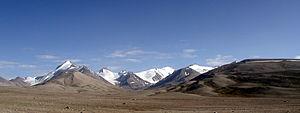
Le Pamir est un massif de haute montagne centré sur l'Est du Tadjikistan avec des prolongements en Afghanistan, en République populaire de Chine et au Kirghizistan. Situé à la jonction entre plusieurs systèmes orographiques d'Asie centrale et du Tibet, il possède trois sommets principaux de plus de 7 000 mètres dont le pic Ismail Samani, généralement considéré comme son point culminant à 7 495 mètres d'altitude, ce qui a valu au massif le qualificatif de « toit du monde ». Son nom s'applique aussi bien à un certain type de vallée glaciaire plus fertile que les montagnes et les plateaux qui les entourent. Ces derniers sont généralement soumis à des conditions climatiques extrêmes, avec des précipitations très faibles et des écarts de températures importants, en particulier dans la moitié orientale désertique du massif. Toutefois, le Pamir est l'une des régions qui abritent le plus de glaciers en dehors des pôles, dont le glacier Fedtchenko avec 77 kilomètres de long. Ceci lui permet d'être parcouru par un grand nombre de rivières appartenant aux bassins de l'Amou-Daria à l'ouest et du Tarim à l'est, et de contenir des centaines de lacs.